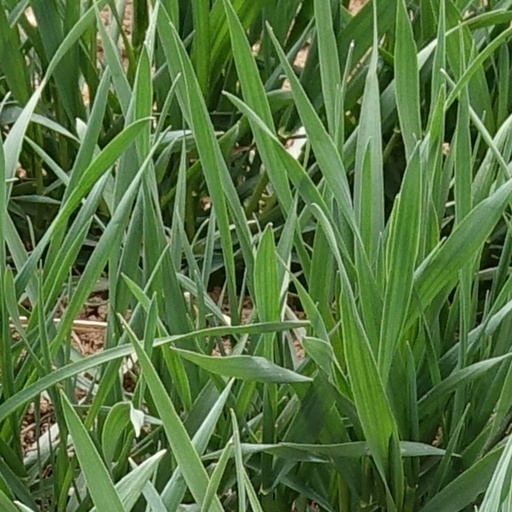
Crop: wheat